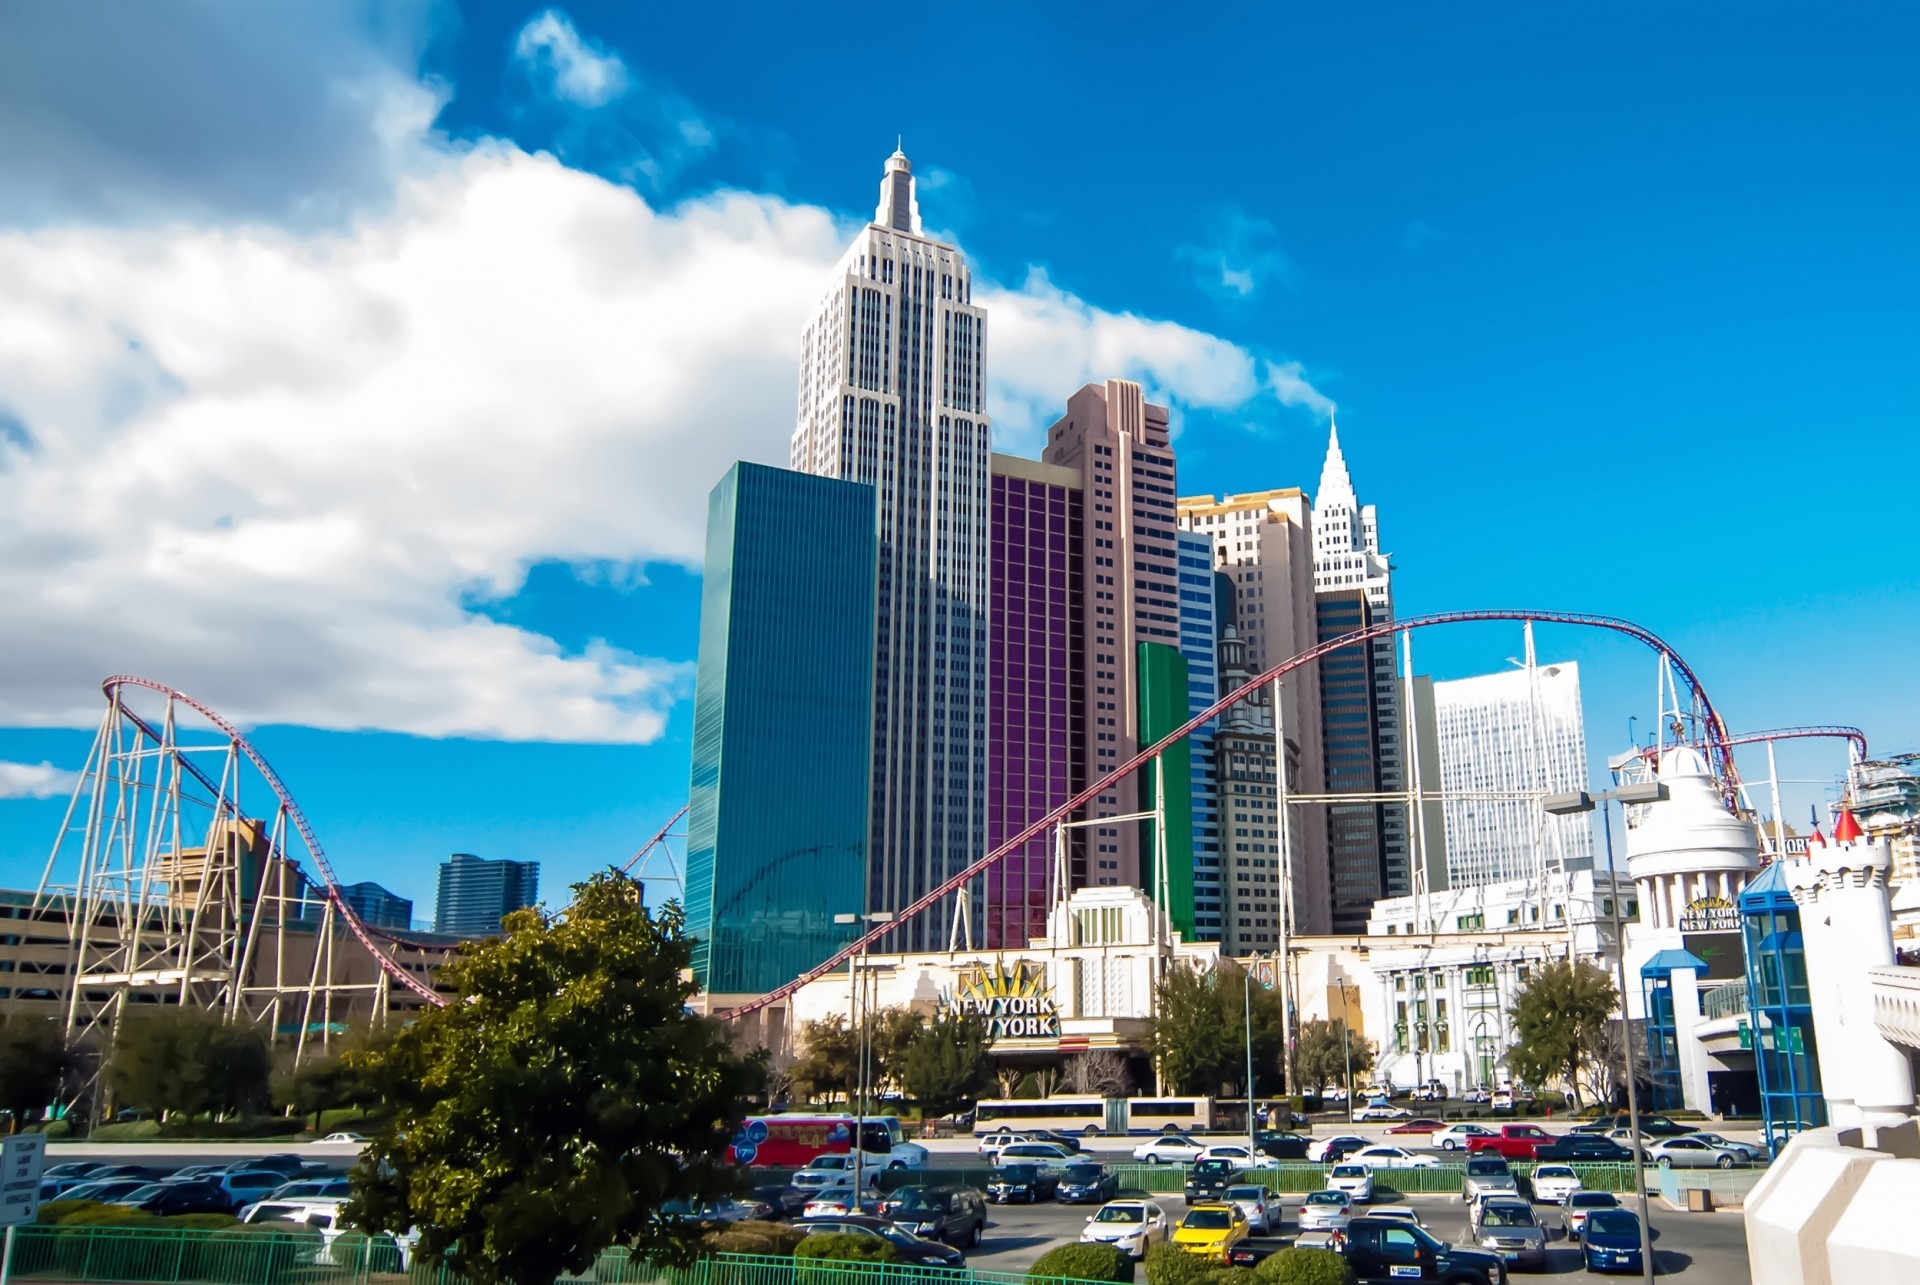
architecture, skyline, building, city, skyscraper, cityscape, downtown, plaza, america, landmark, facade, glow, exterior, boulevard, tower block, illuminated, american, hotel, resort, casino, gambling, contemporary, entertainment, destination, metropolis, las vegas, editorial, urban area, human settlement, metropolitan area, glitzy